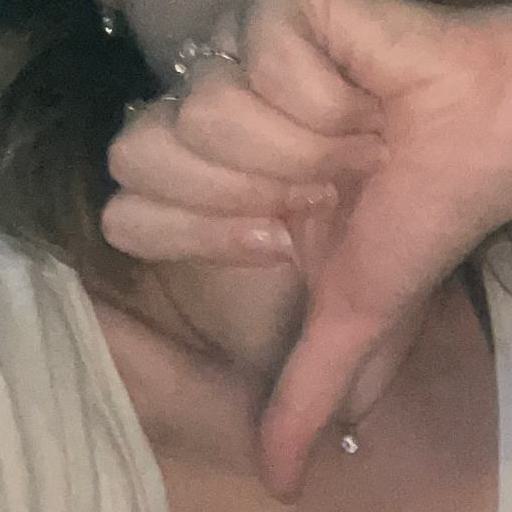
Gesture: dislike